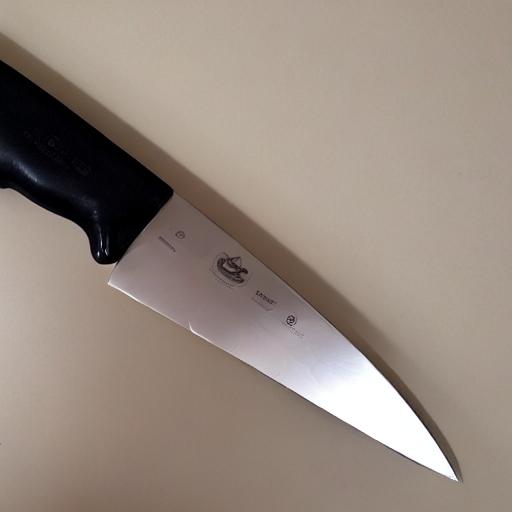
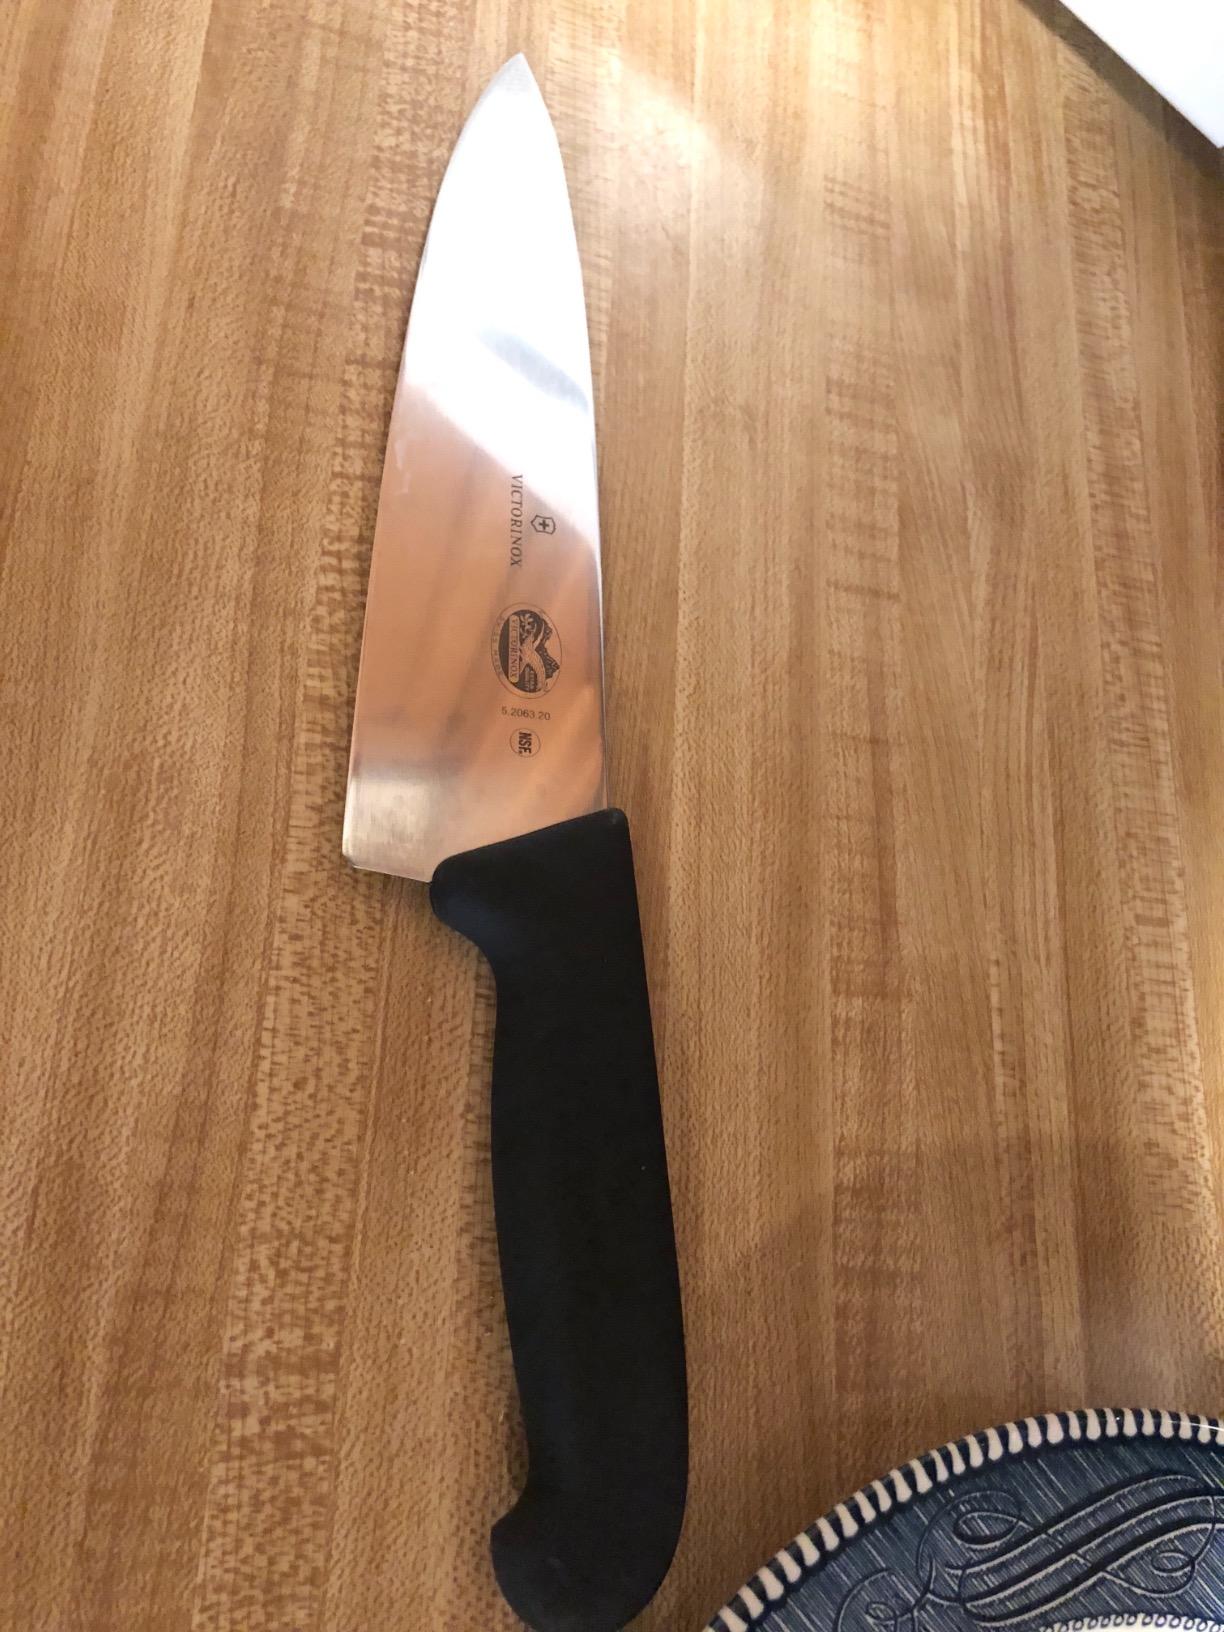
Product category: items_knife
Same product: no